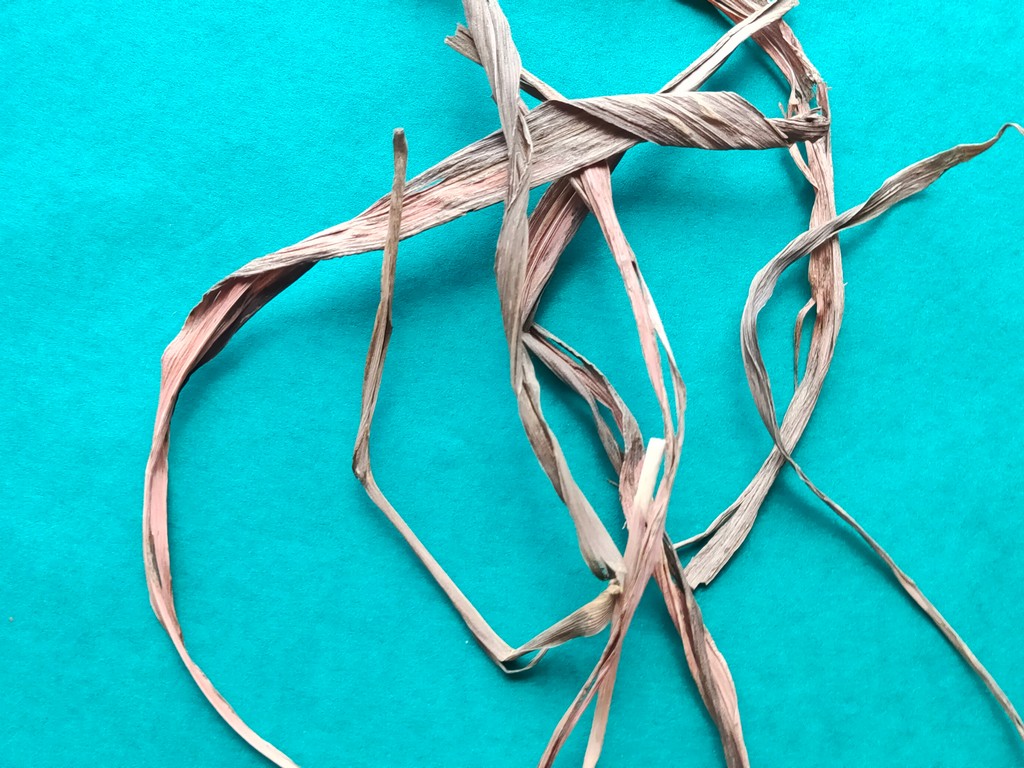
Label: Dried